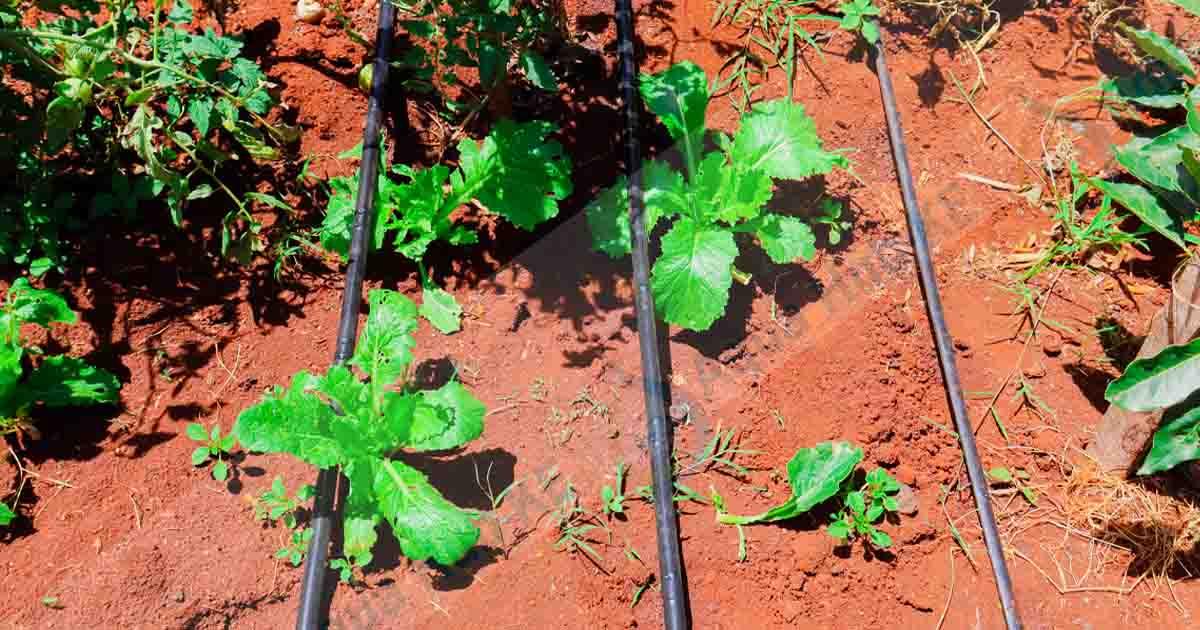
Mimea ya mboga imepandwa kwenye udongo mwekundu na kumwangiliwa kwa mfumo wa umwangiliaji wa matone.Mifereji ya plastiki inapita katikati ya mistari ya mimea ikisambaza maji moja kwa moja kwenye mizizi ya mimea.Mfumo huu ni bora kwa matumizi ya maji kidogo na ukuaji mzuri wa mimea.